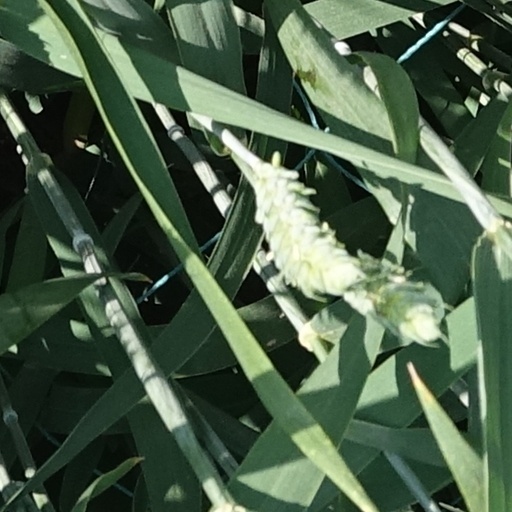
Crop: wheat